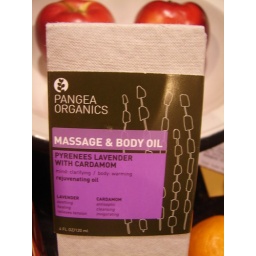
boxes you can plant in your garden